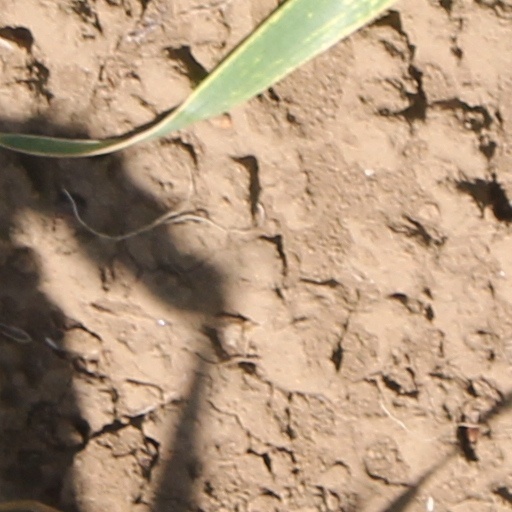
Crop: wheat